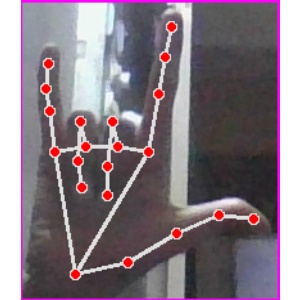
अक्षर: व